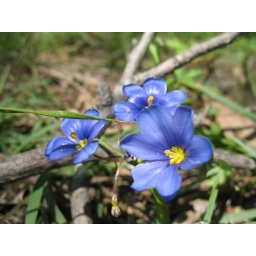
flowers at white rock lake near east lawther and the sailboat docks